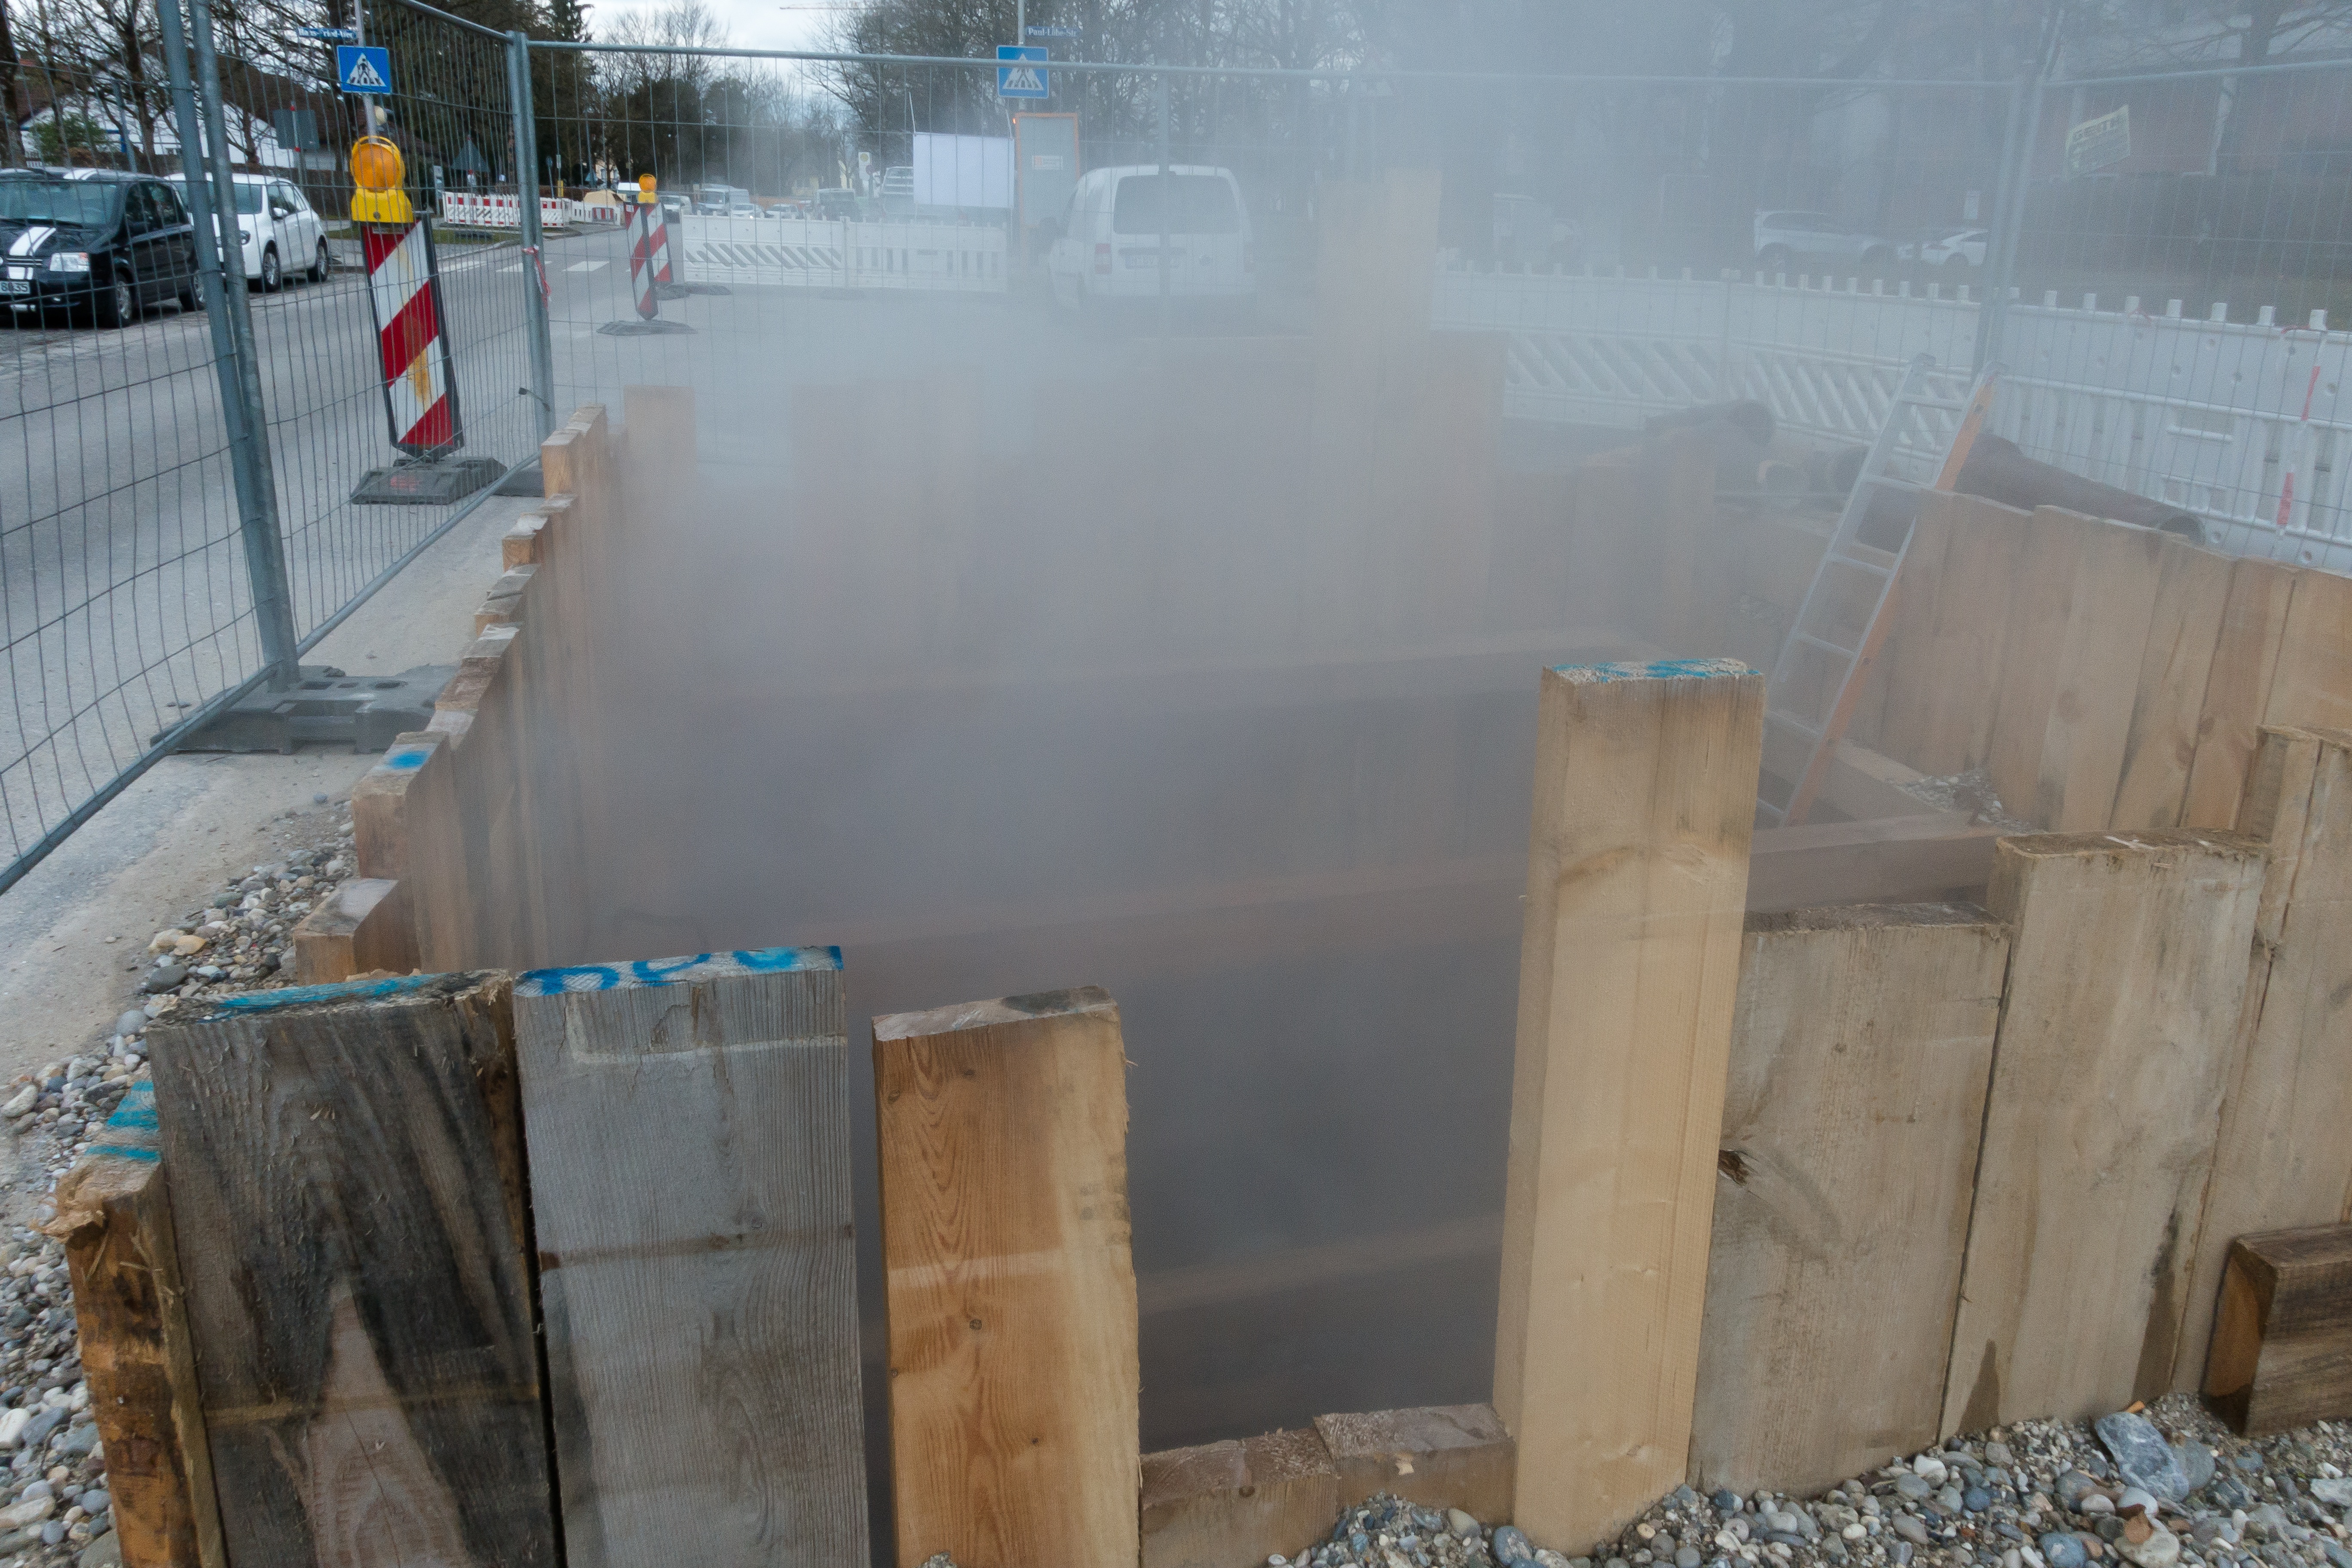
steam, wall, construction, repair, auto, material, shaft, site, leak, warning beacon, wood planks, water vapor, construction fence, district heating, stadtwerke